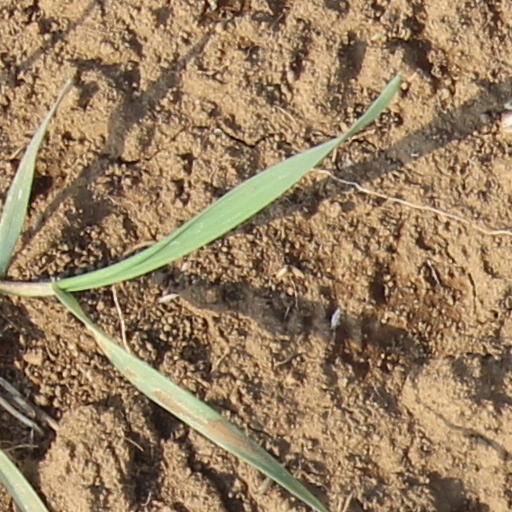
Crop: wheat